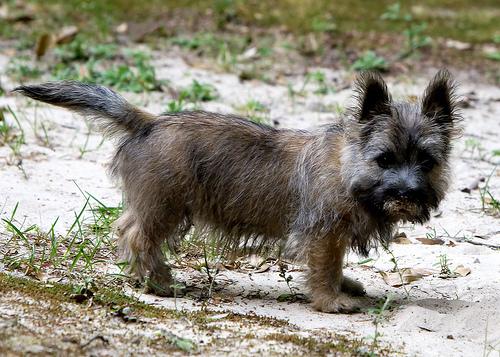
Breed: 211-n000009-cairn